LNB Pro A Best Scorer

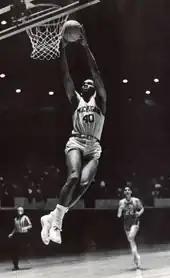
Dennis Stewart was the French League's Best Scorer in 1974.

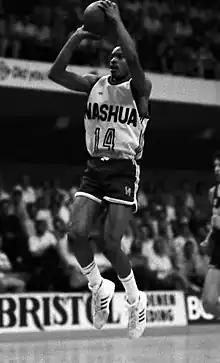
Terence Stansbury was the French League's Best Scorer in 1993.

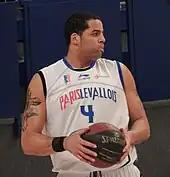
Sean May was the French League's Best Scorer in 2013.

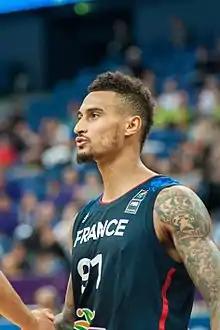
Edwin Jackson was the French League's Best Scorer in 2014.

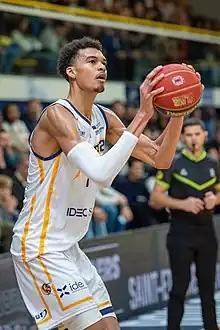
Victor Wembanyama led the league in scoring at age 19, in 2023.

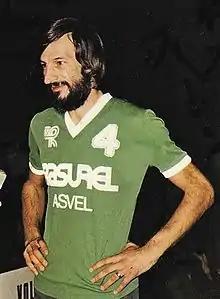
Alain Gilles is the 2nd all-time leading scorer of the top-tier level French Basketball Championship.

The all-time leaders in total points scored in the top-tier level French Basketball Championship division, including all of the league's formats.